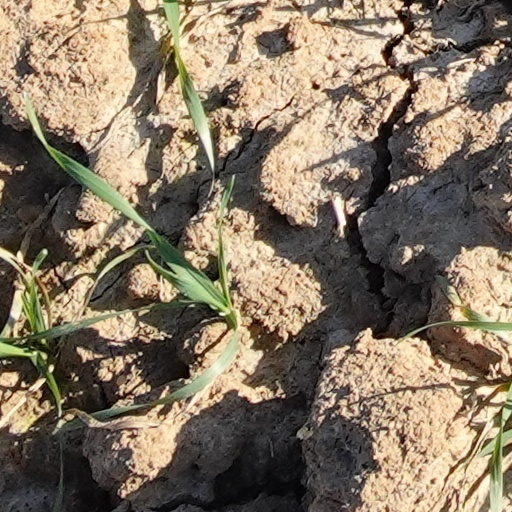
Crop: wheat